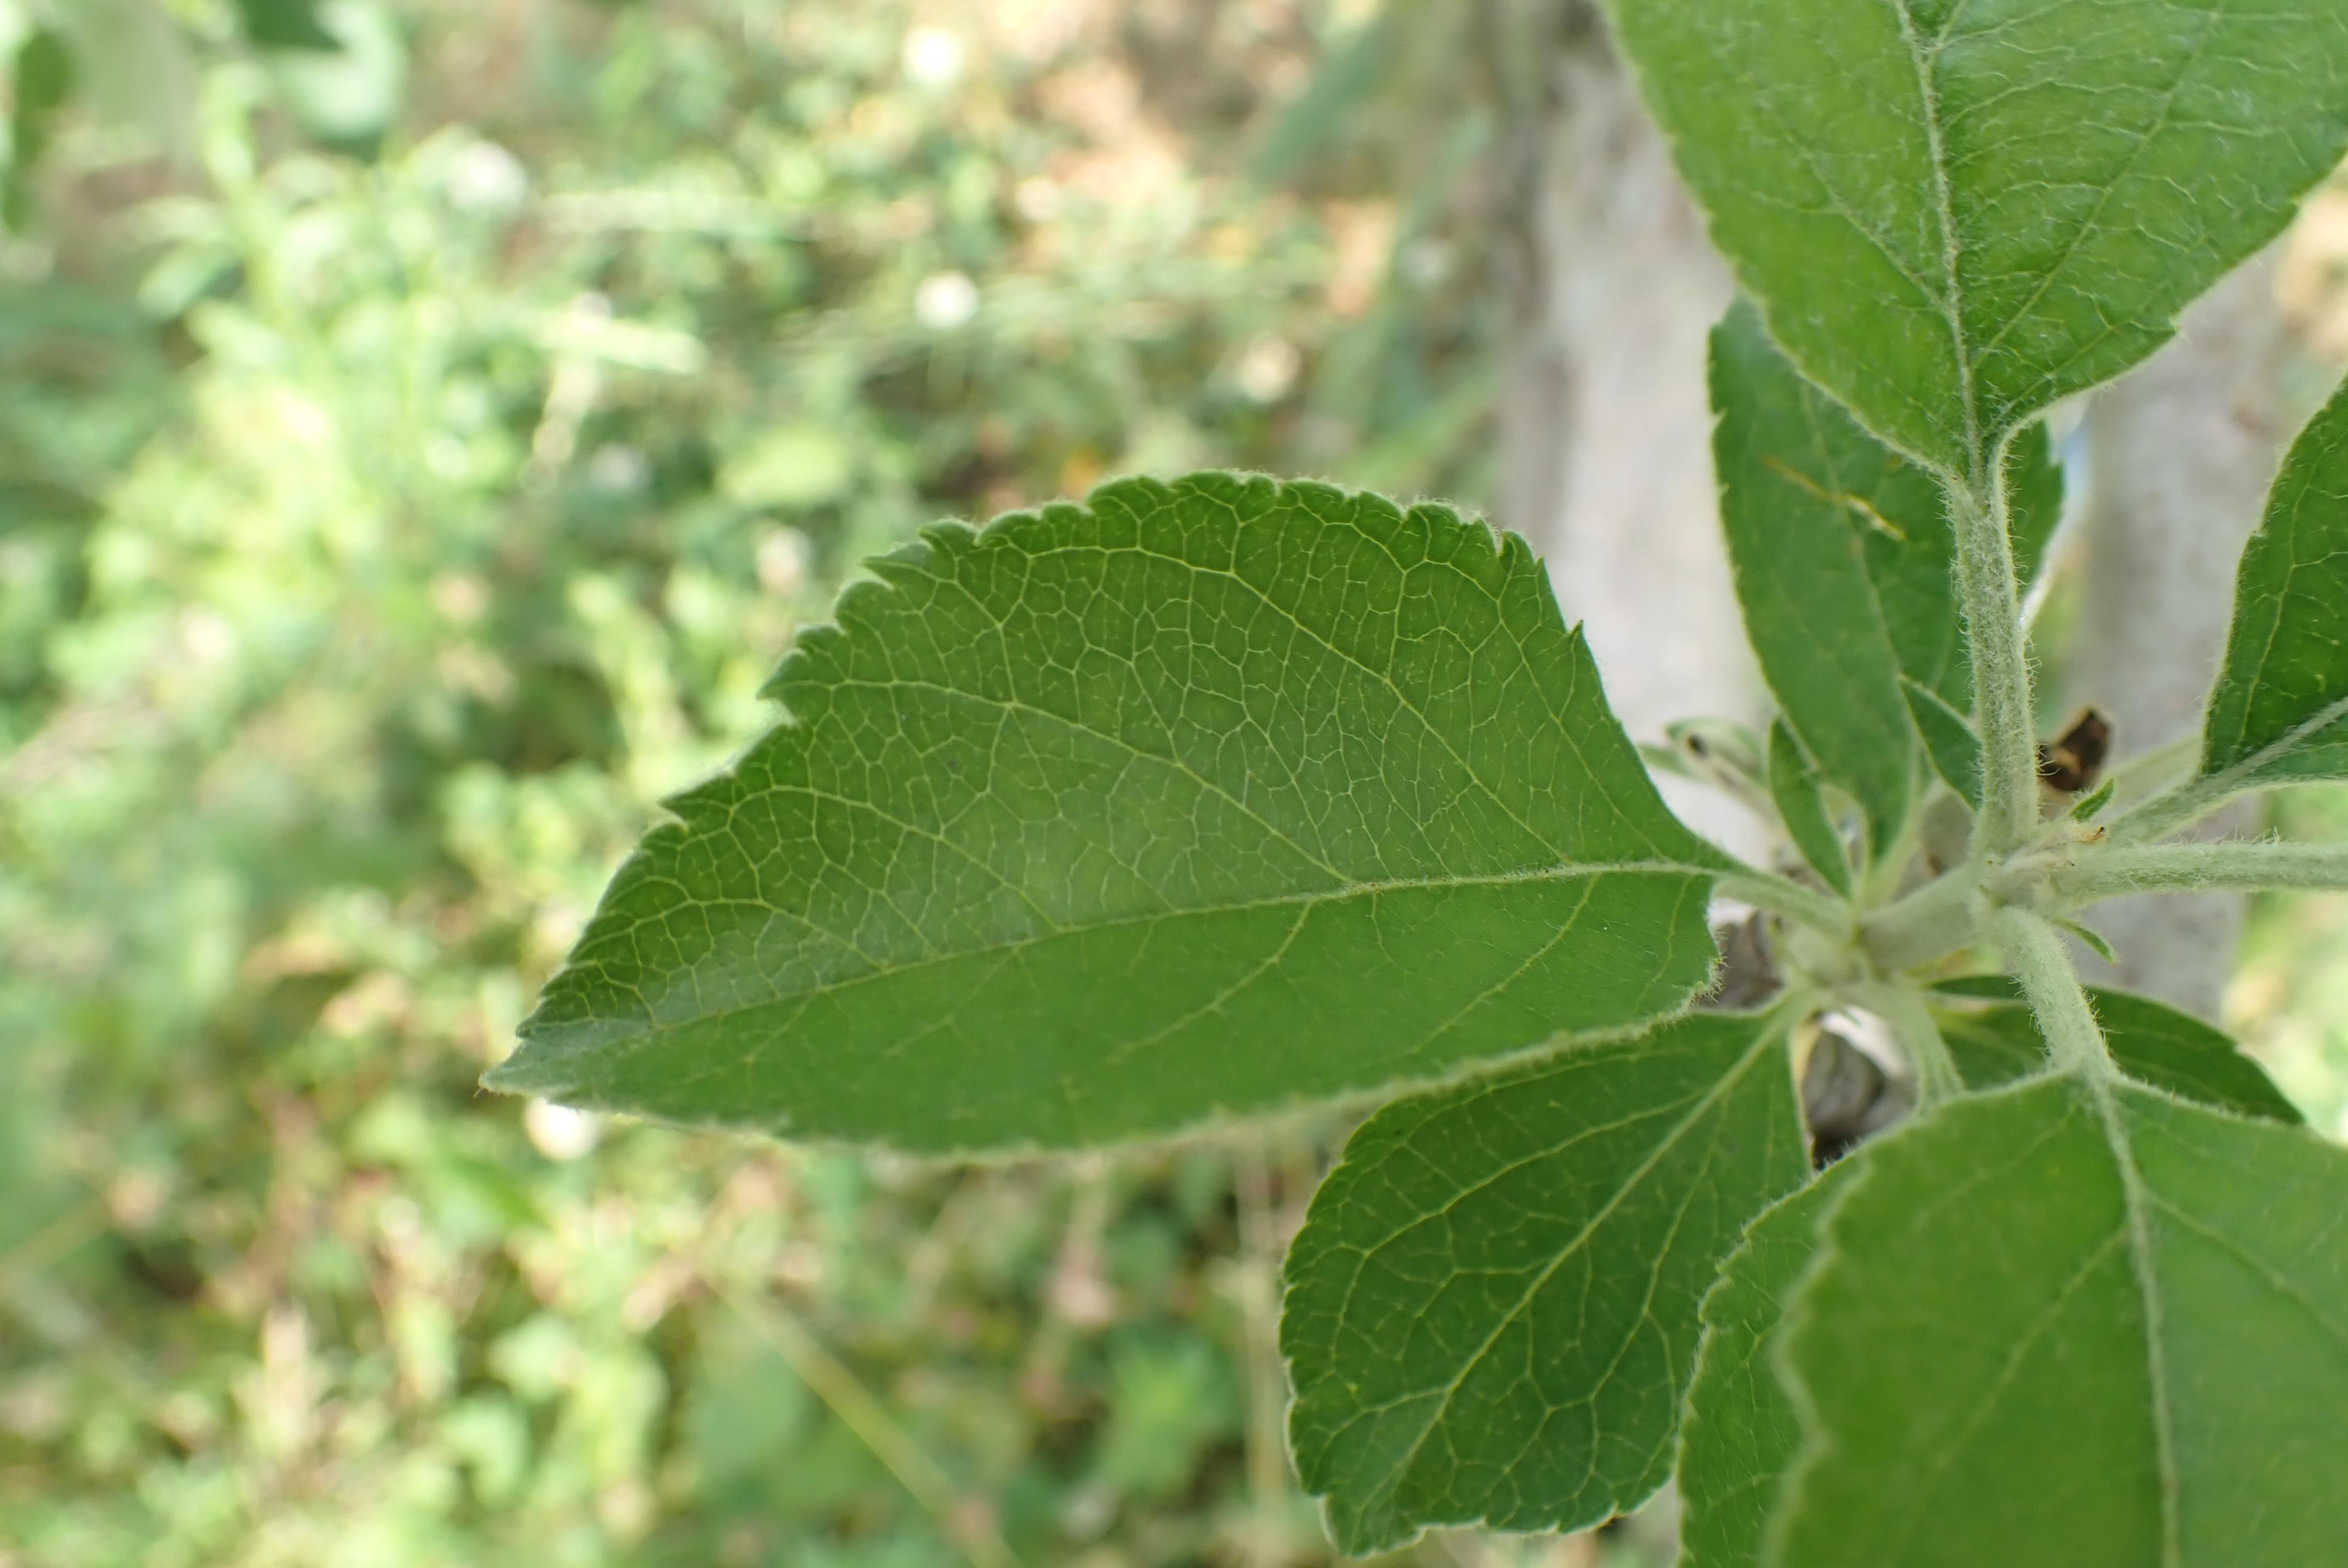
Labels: healthy